Princess Margaret of Prussia

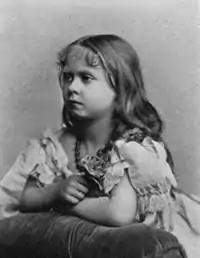
Princess Margaret in childhood

Princess Margaret of Prussia was the youngest of eight children born to Frederick III, then Crown Prince of the German Empire, and Victoria, Princess Royal, Britain's Queen Victoria's eldest daughter. Born on 22 April 1872 in the Hohenzollerns' New Palace in Potsdam, by the time the infant was christened, her head was covered with short hair like moss, from which she acquired her nickname "Mossy". She was named Margarethe Beatrice Feodora. Crown Princess Margherita of Italy was her godmother and Emperor Pedro II of Brazil was her godfather.